Describe the emotion expressed in this image:  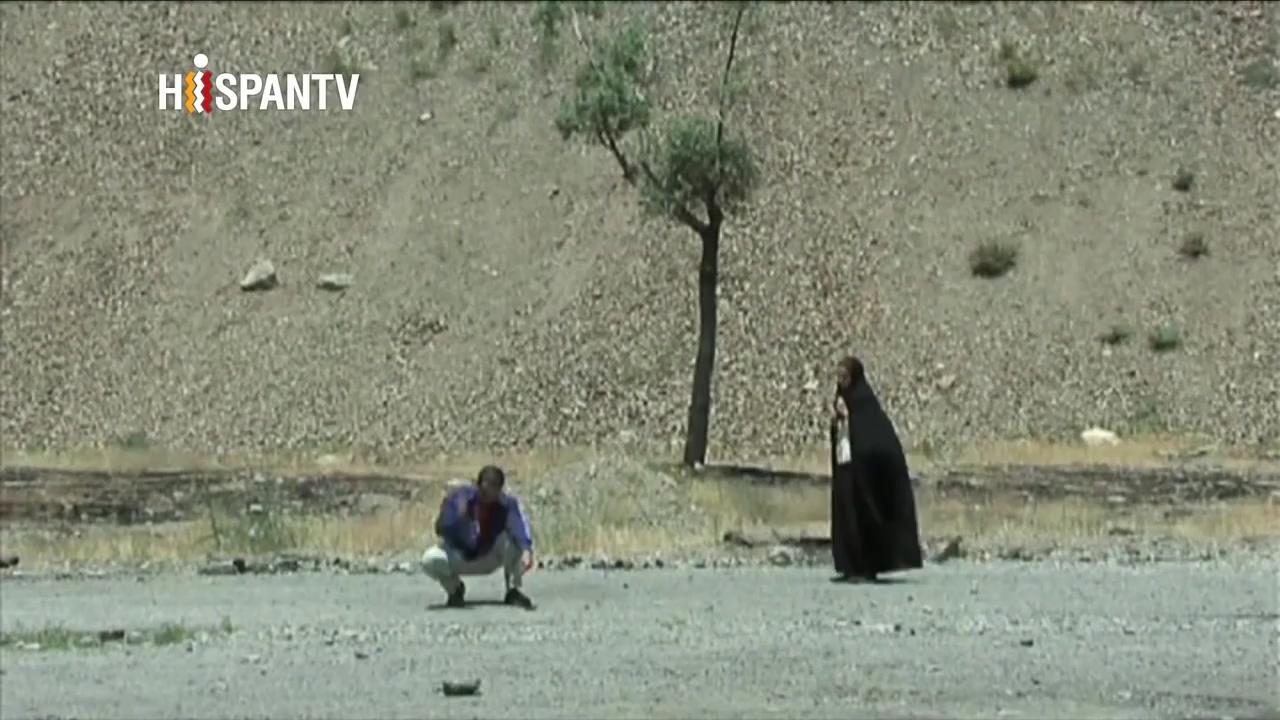
This person displays Pain, valence and arousal with low intensity.